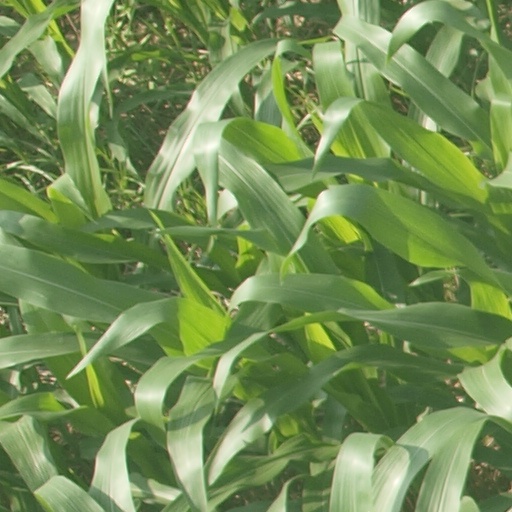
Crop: maize; corn